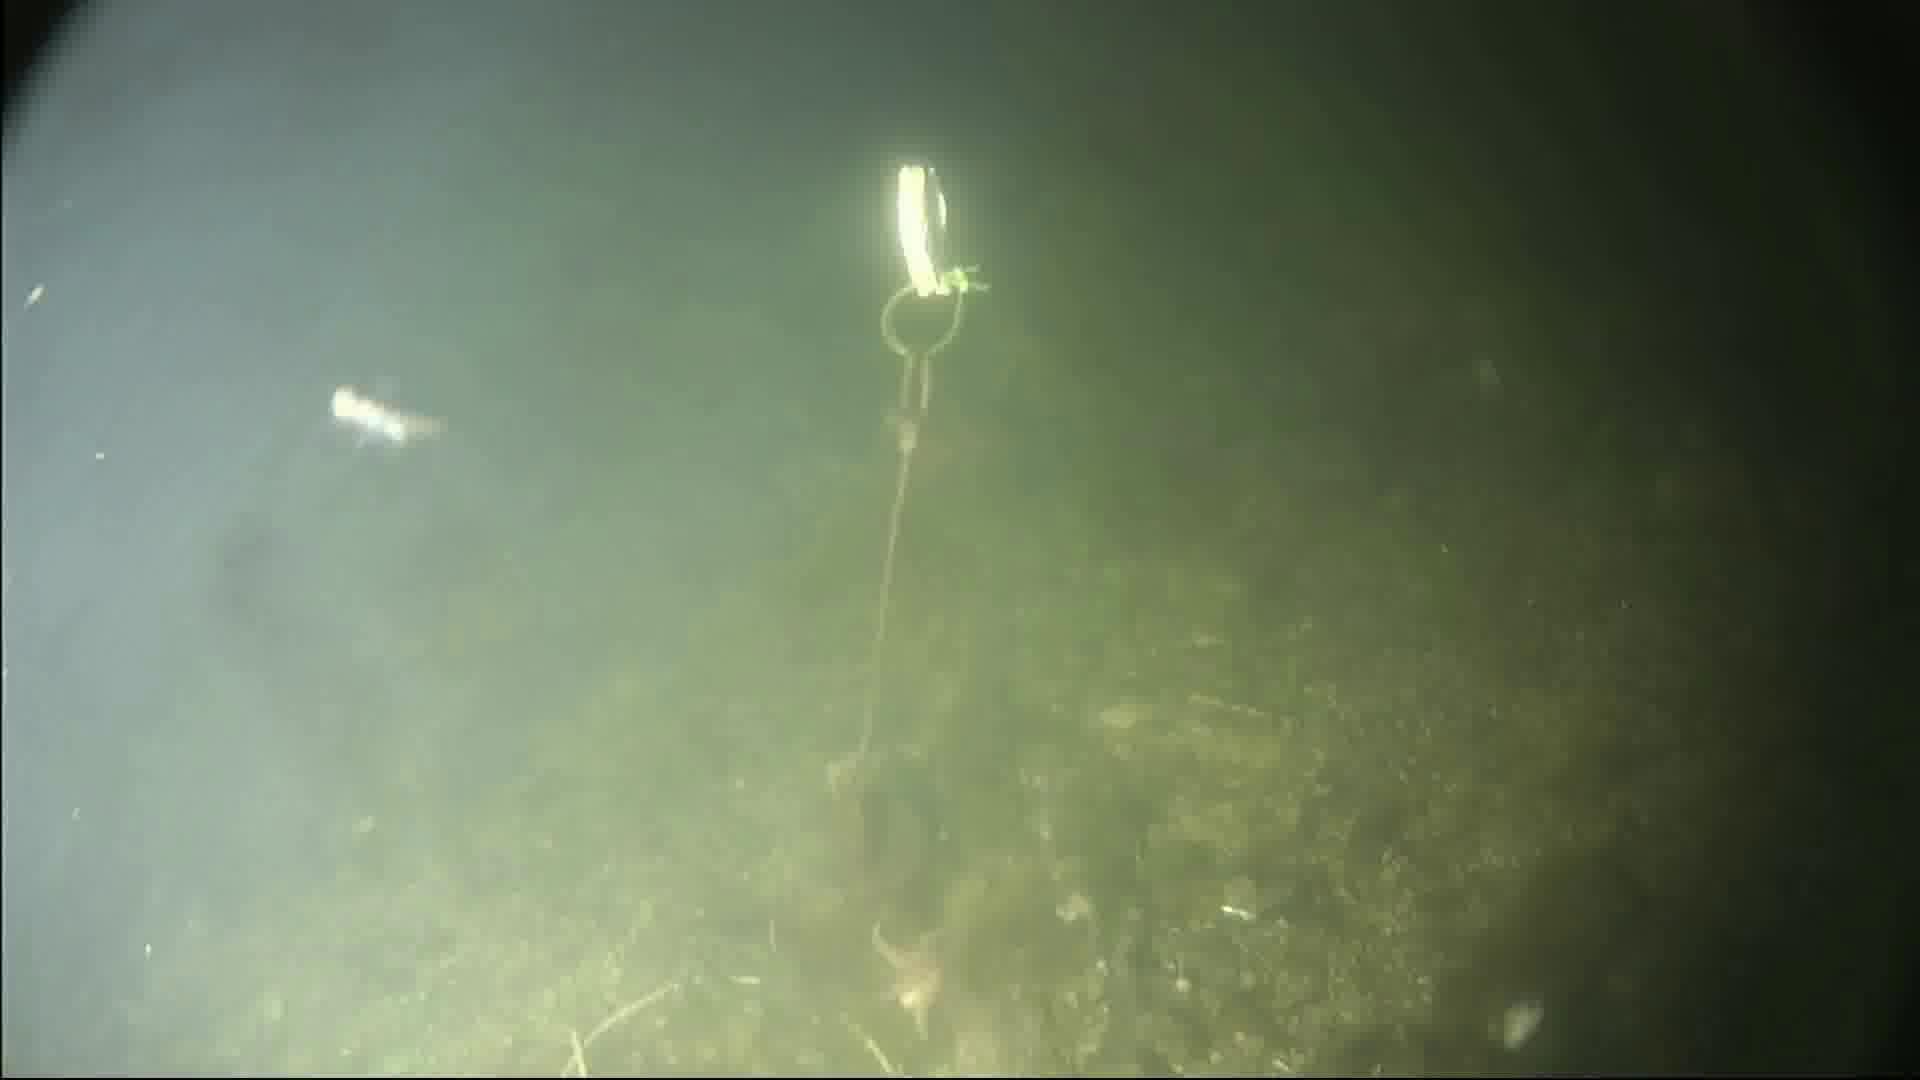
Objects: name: starfish
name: small_fish